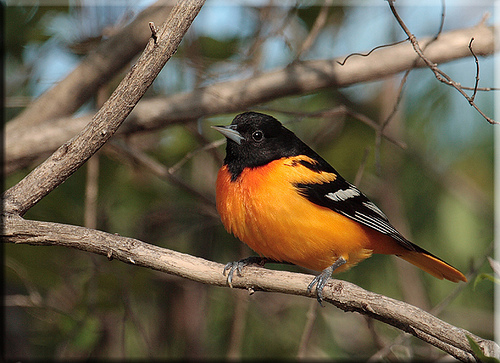
this bird has a black head and wings and orange breast feathers.
a small bird with a bright orange chest, a small pointy beak and white and black alternating pattern on the wings.
the small bird has a bright orange belly with a small black head as well as a small black beak with bits of white on the wings.
this is a yellow bird with a black head and black and white wings.
the bird has a black top and iridescent orange body with black and white featherssmall bird with a solid black and and back white markings on wings. orange breast.
the bird has an orange belly, striped wingbars and a small black bill.
this bird is orange, black, and white in color, with a gray and black beak.
this particular bird has a belly that is orange and red
this bird has a black crown with orange throat and orange belly.
Species: Baltimore Oriole